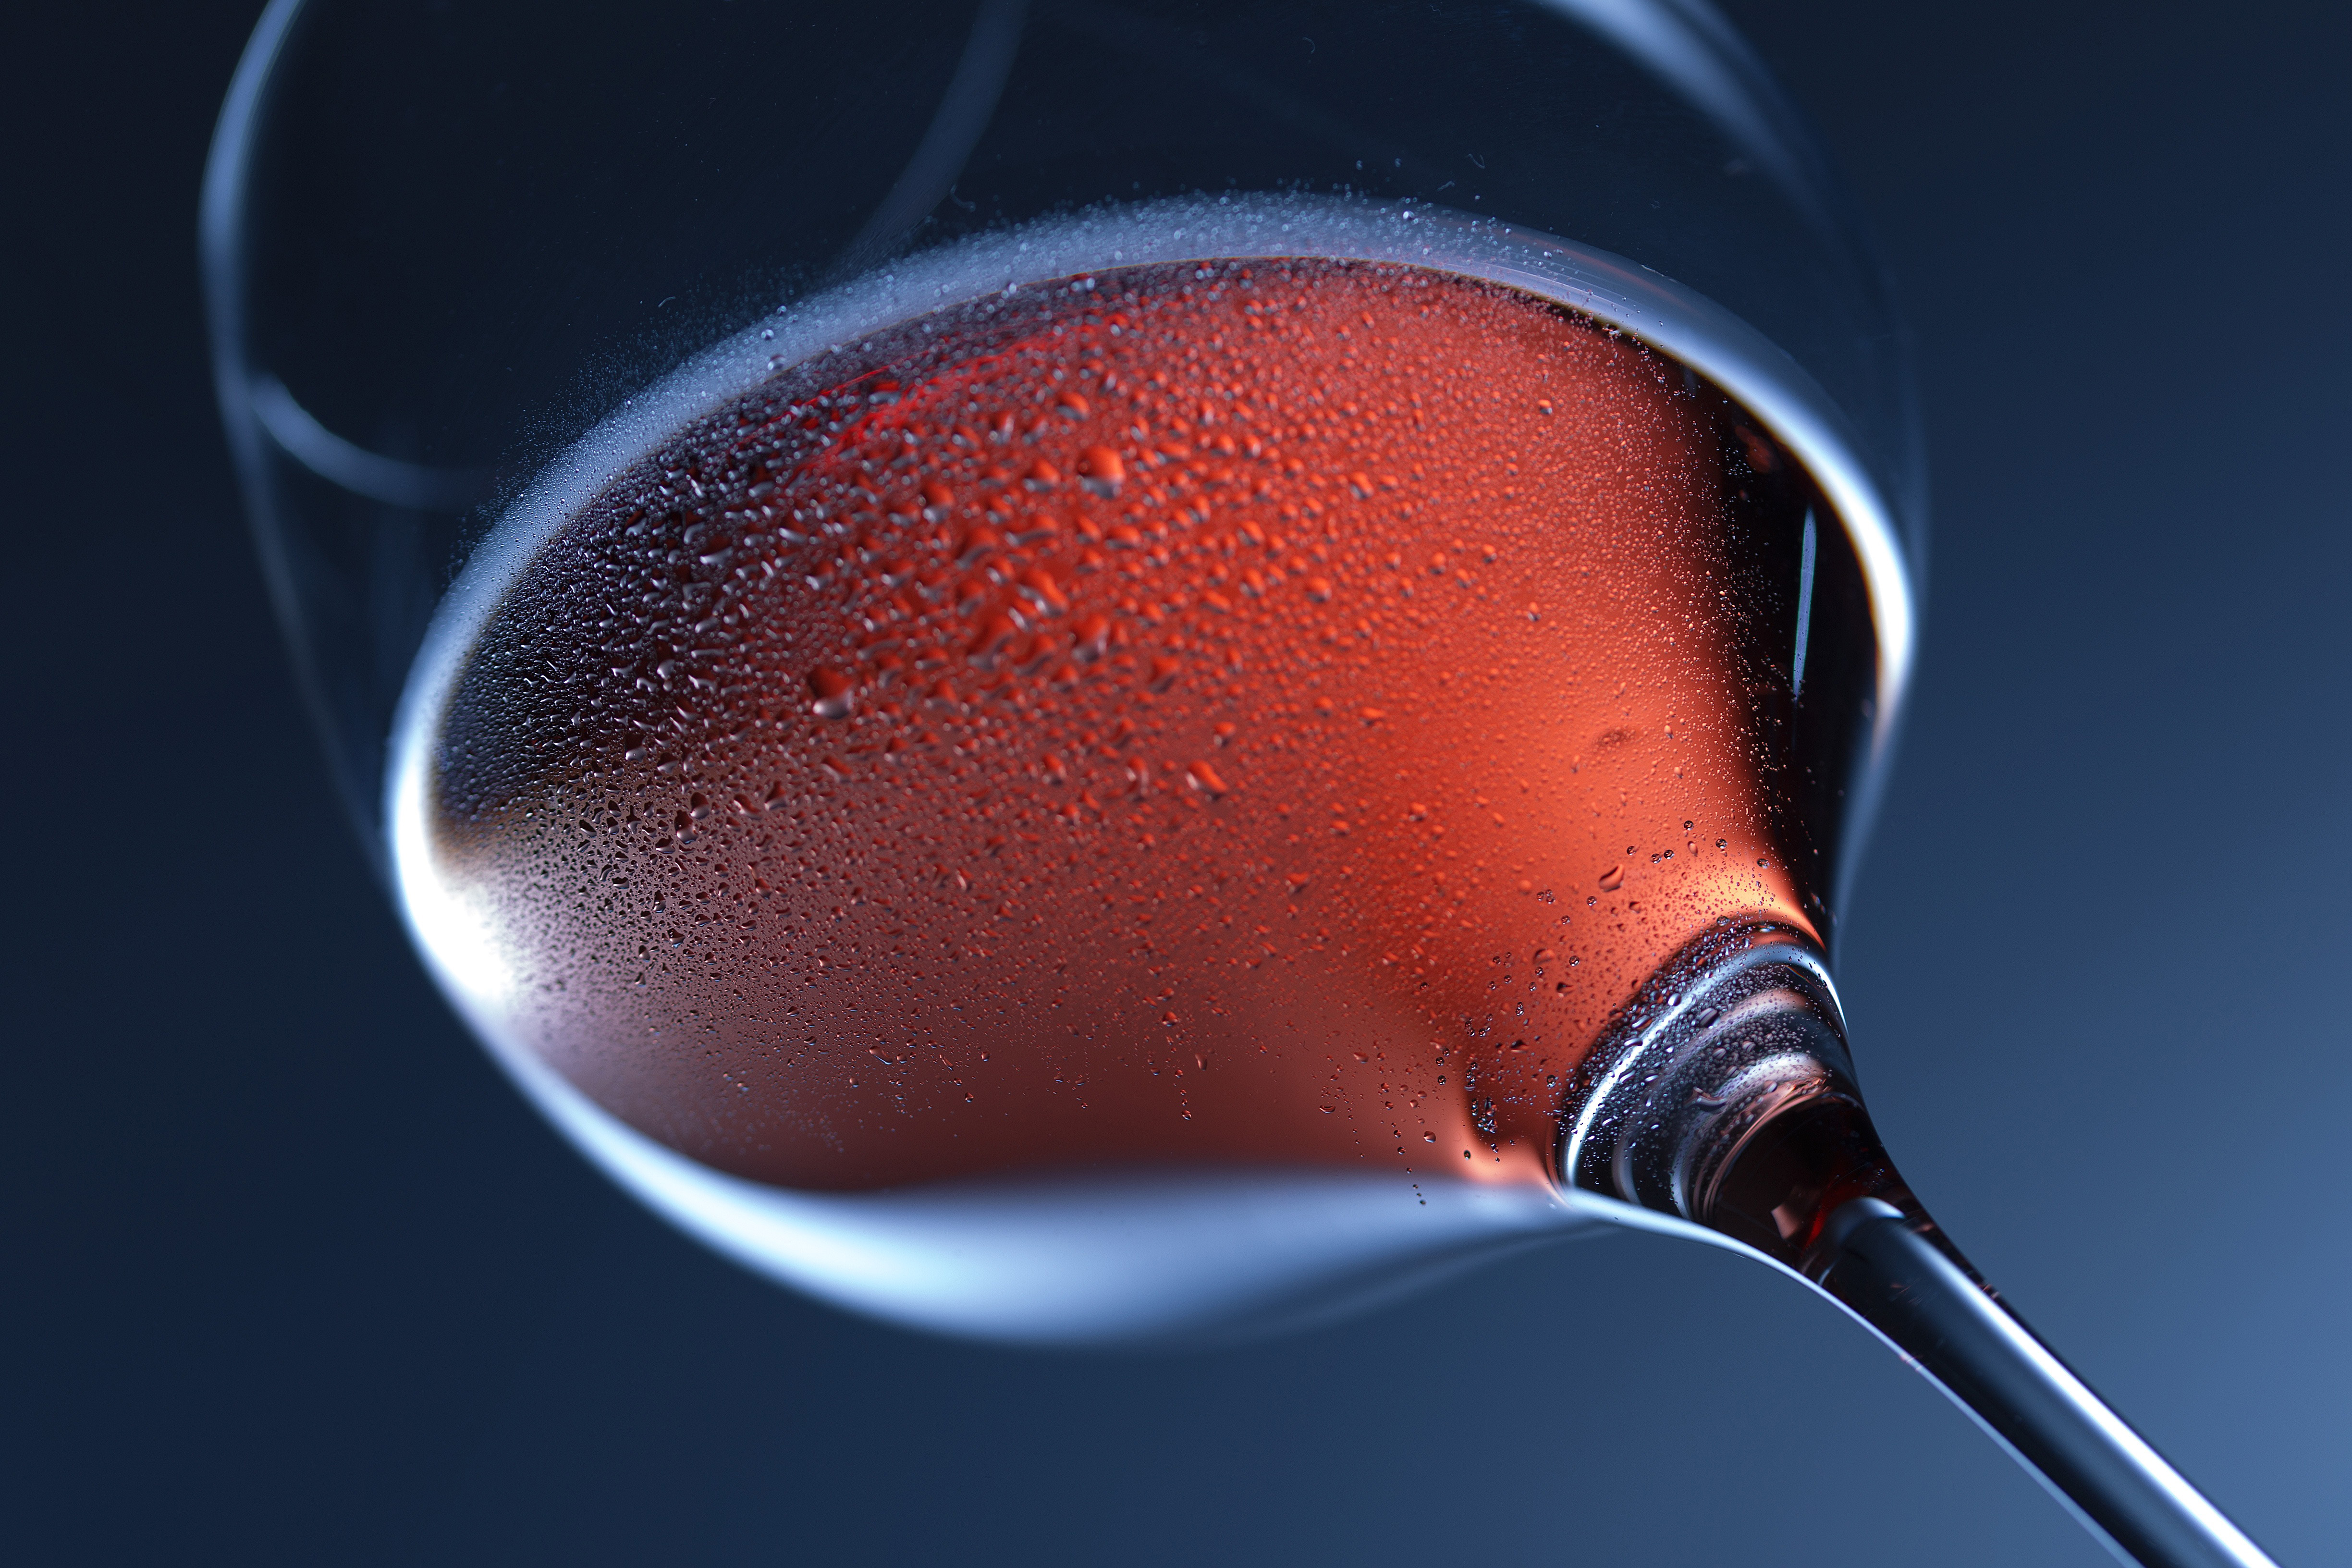
microphone, photography